Orestes, Indiana

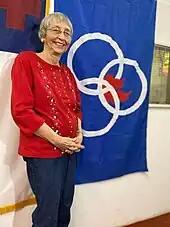
Mrs. Carolyn Shettle standing next to her flag which she created for the town of Orestes

The current flag of the town of Orestes was designed by town resident Carolyn Shettle and accepted by the Town Board in 1976. The flag consists of three white rings on a blue background with a red flame amidst the rings. The symbolism of the flag and its rings, according to Mrs. Shettle is as follows: